Eldorado (poetry collection)

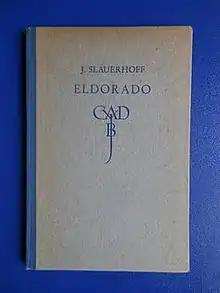

Eldorado is a volume of poetry by Dutch poet J. Slauerhoff. First published in 1928, the collection gathers poems that speak mostly of sailors' and pirates' lives and desires. The poems contain familiar themes for Slauerhoff: a sailor's life, the impossibility of life on land or in society, the myth of the pirate and the "Flying Dutchman".